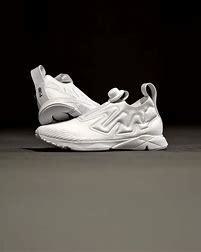
Brand: Reebok
Model: Pump Supreme